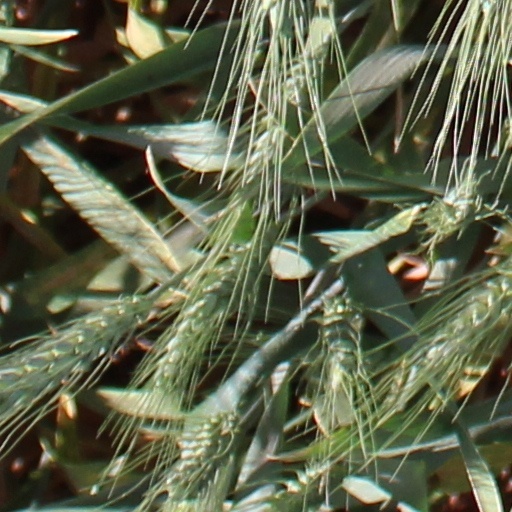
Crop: wheat